Hohmann transfer orbit

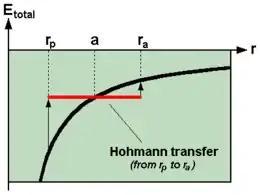
Total energy balance during a Hohmann transfer between two circular orbits with first radius formula_31 and second radius formula_32

Consider a geostationary transfer orbit, beginning at "r" = 6,678 km (altitude 300 km) and ending in a geostationary orbit with "r" = 42,164 km (altitude 35,786 km).